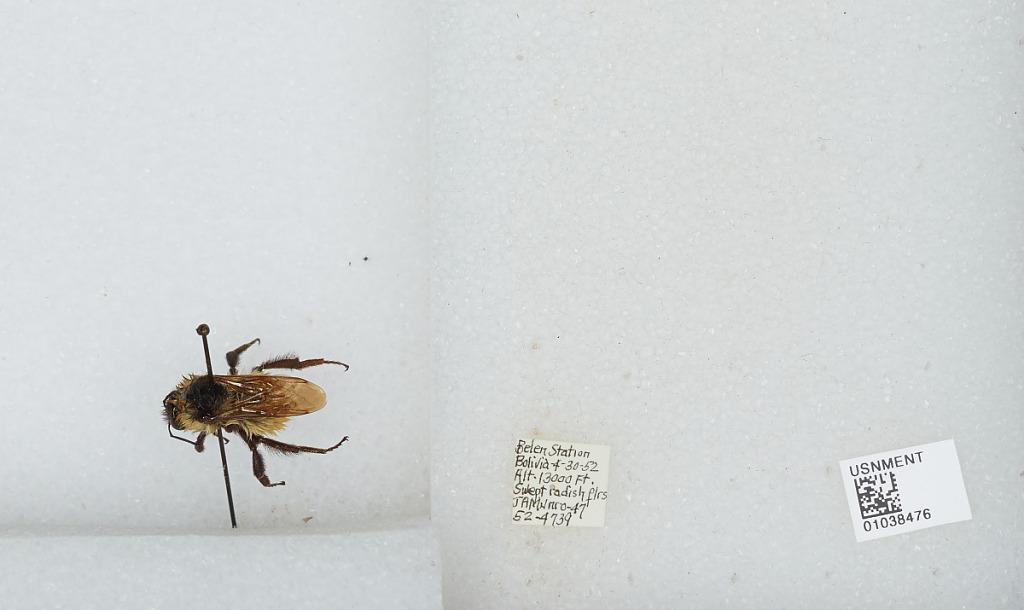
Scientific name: Bombus (Megabombus) opifex Smith
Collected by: J. Munro
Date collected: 1952-4-30
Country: Bolivia
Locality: Belen Station